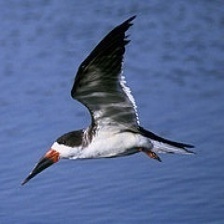
Species: BLACK SKIMMER
Scientific name: RYNCHOPS NIGER